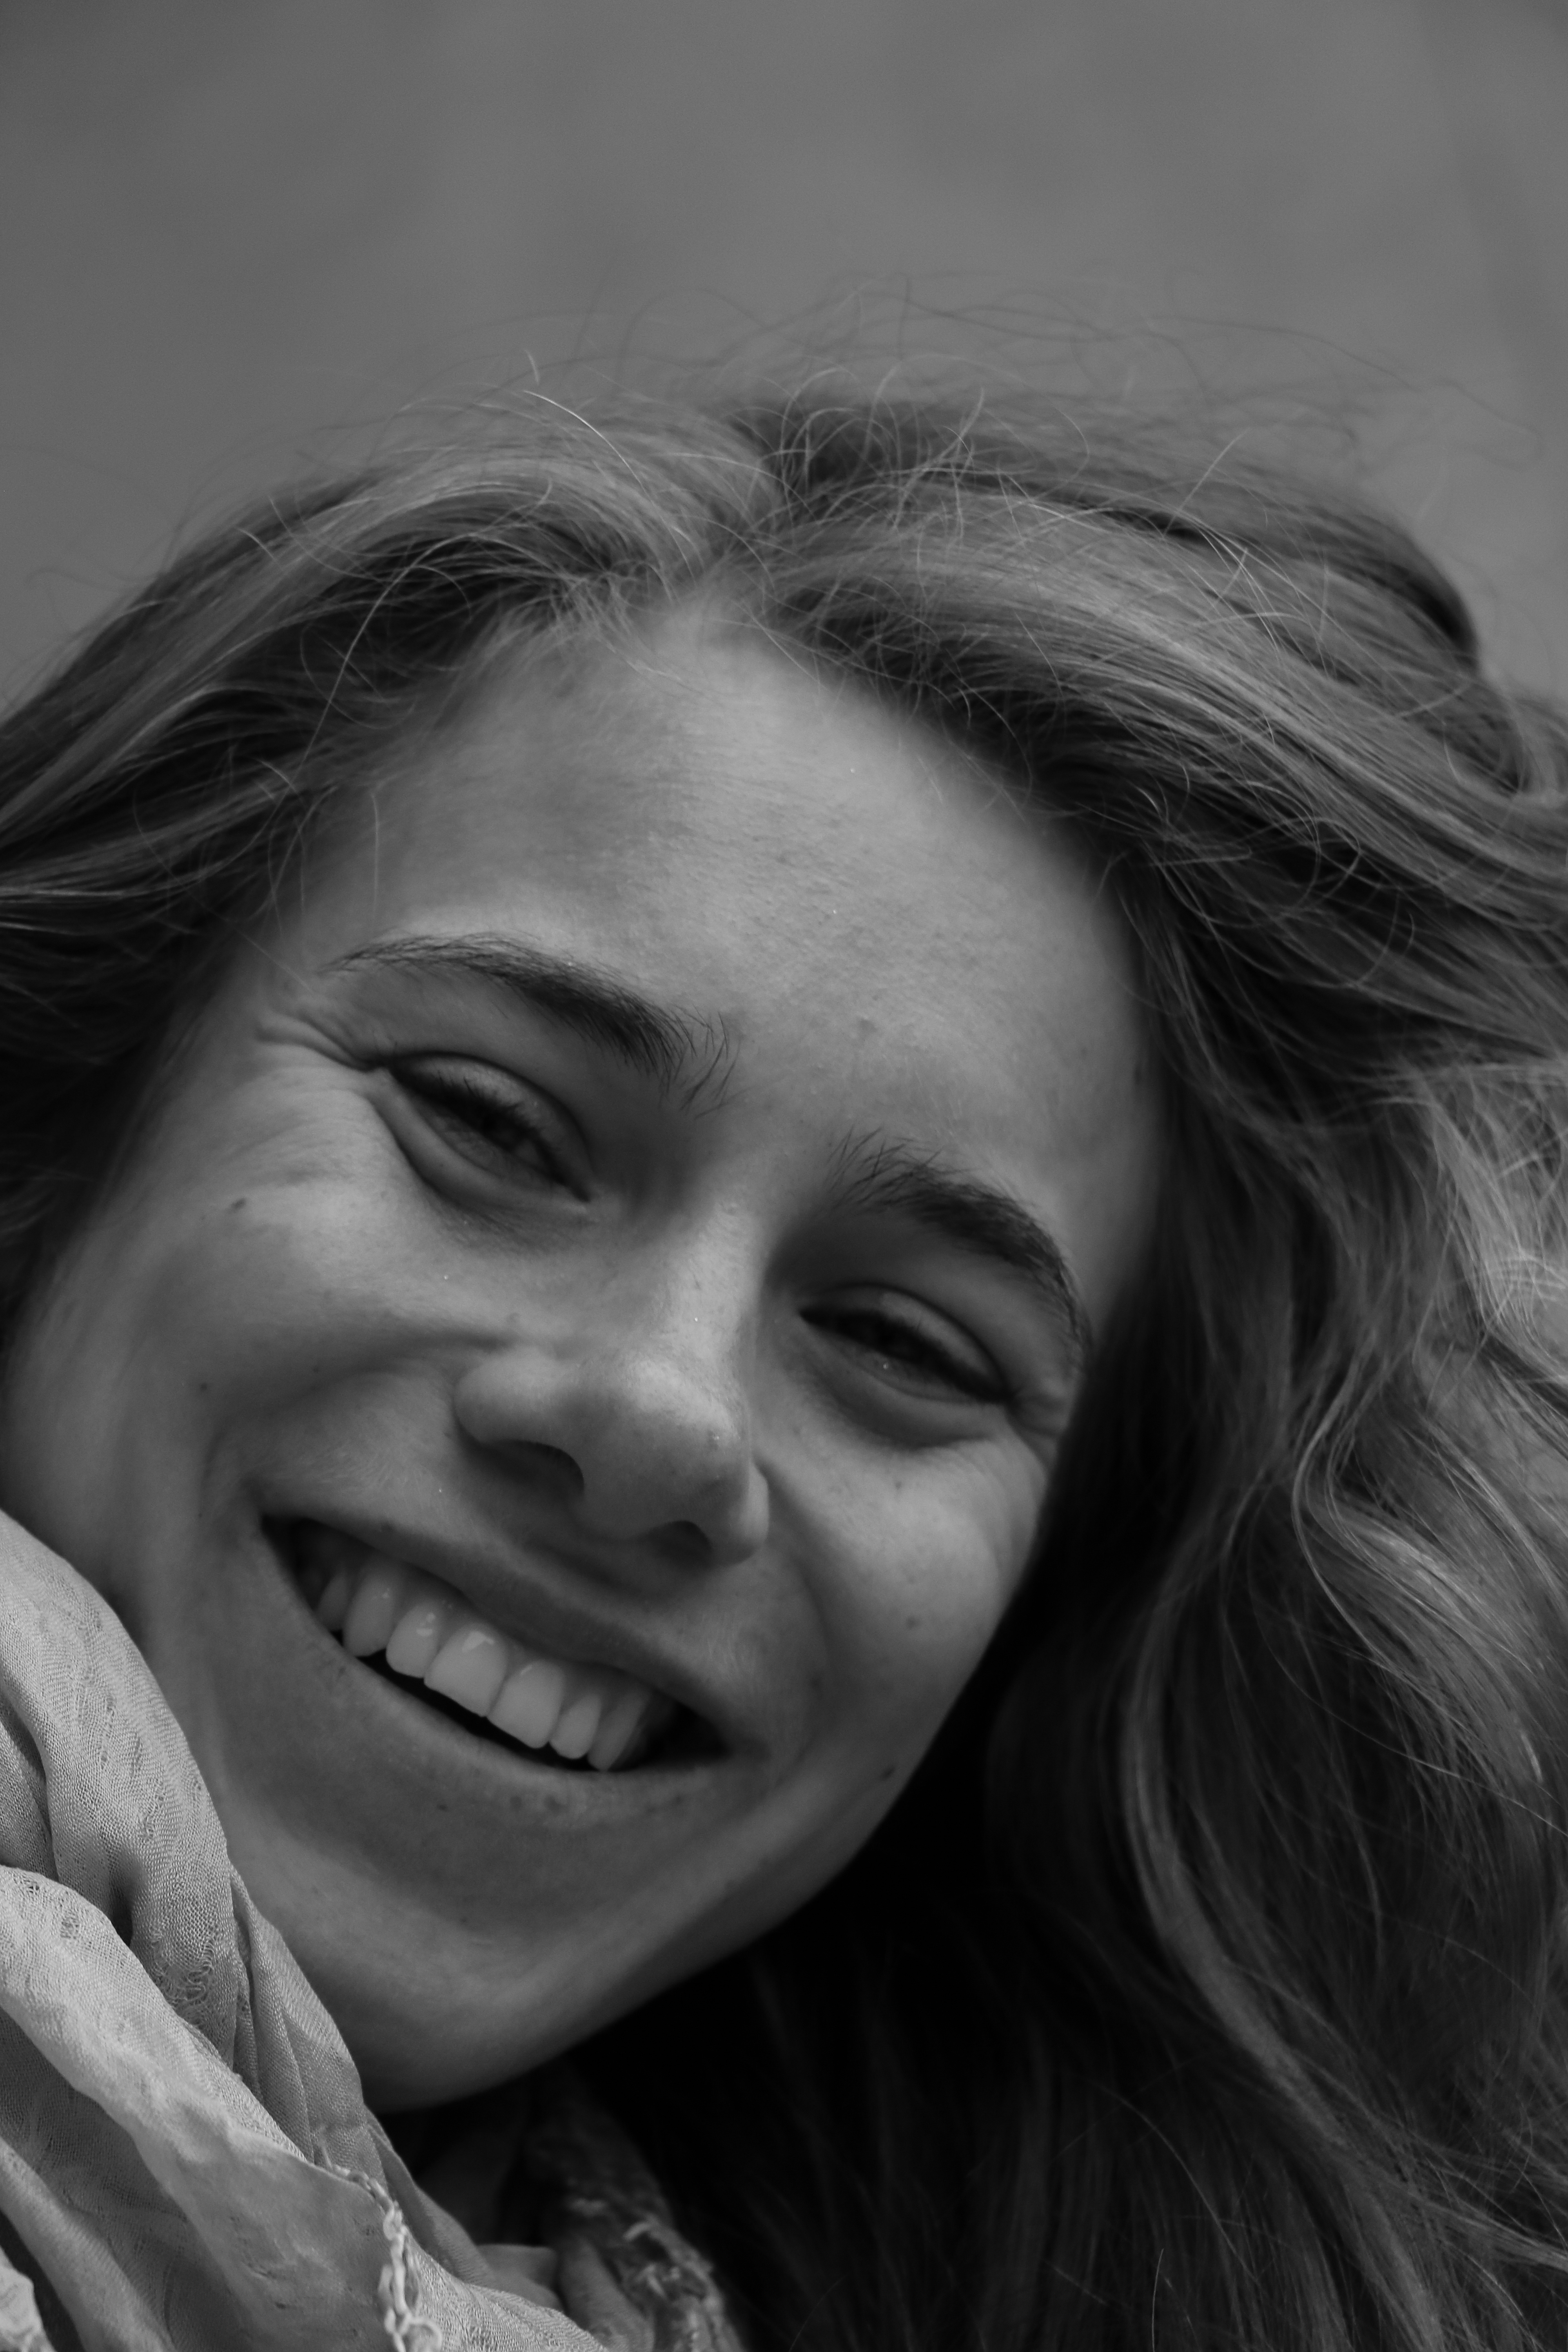
person, black and white, girl, woman, white, photography, female, portrait, model, child, black, monochrome, lady, facial expression, smile, close up, face, eye, head, skin, beauty, beautiful, organ, laughter, young woman, emotion, photo shoot, brown hair, monochrome photography, portrait photography